Dendrobium bigibbum

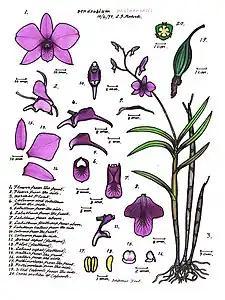
Illustration by Lewis Roberts

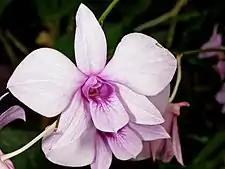
Flower detail

There are four varieties of this orchid, each of which has previously been considered a separate species.